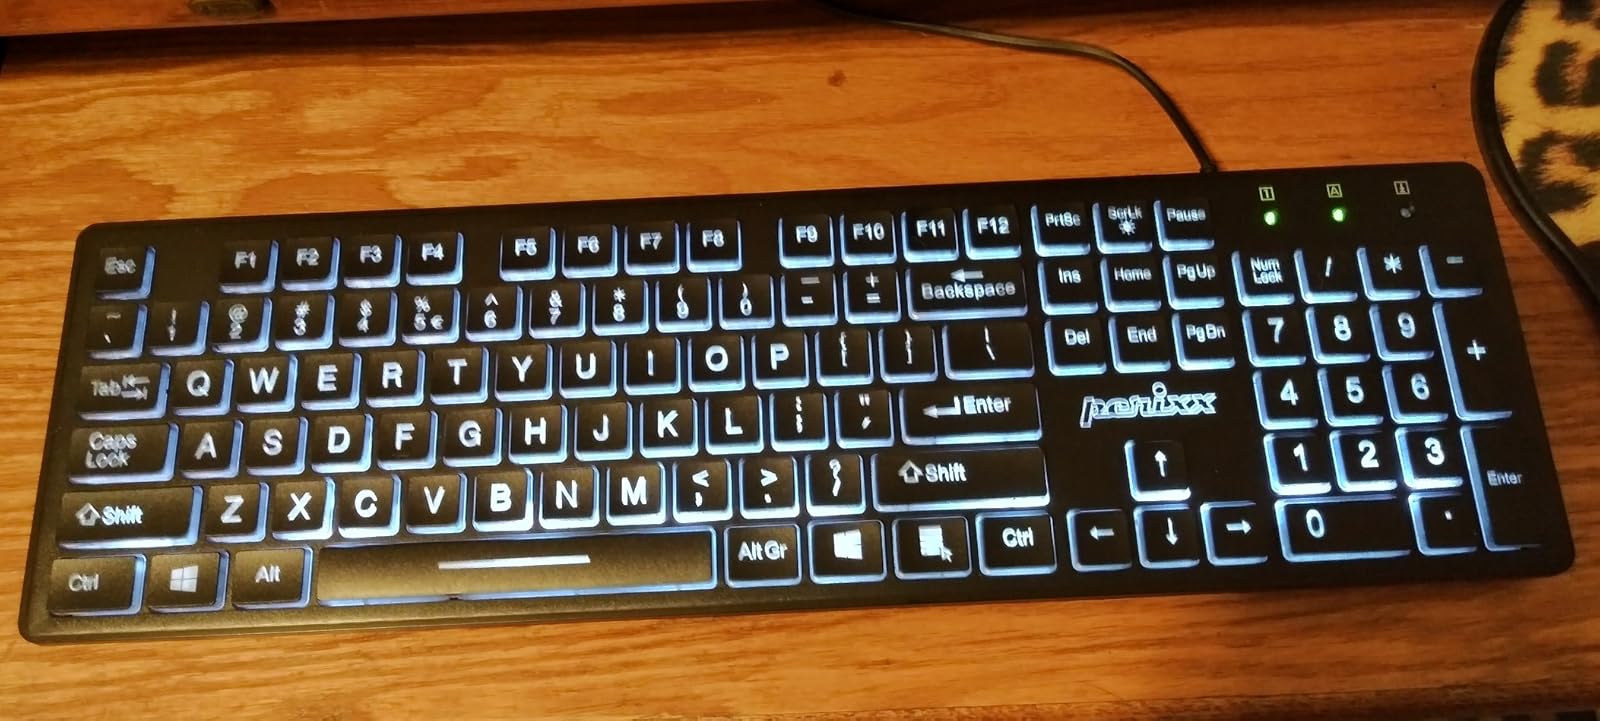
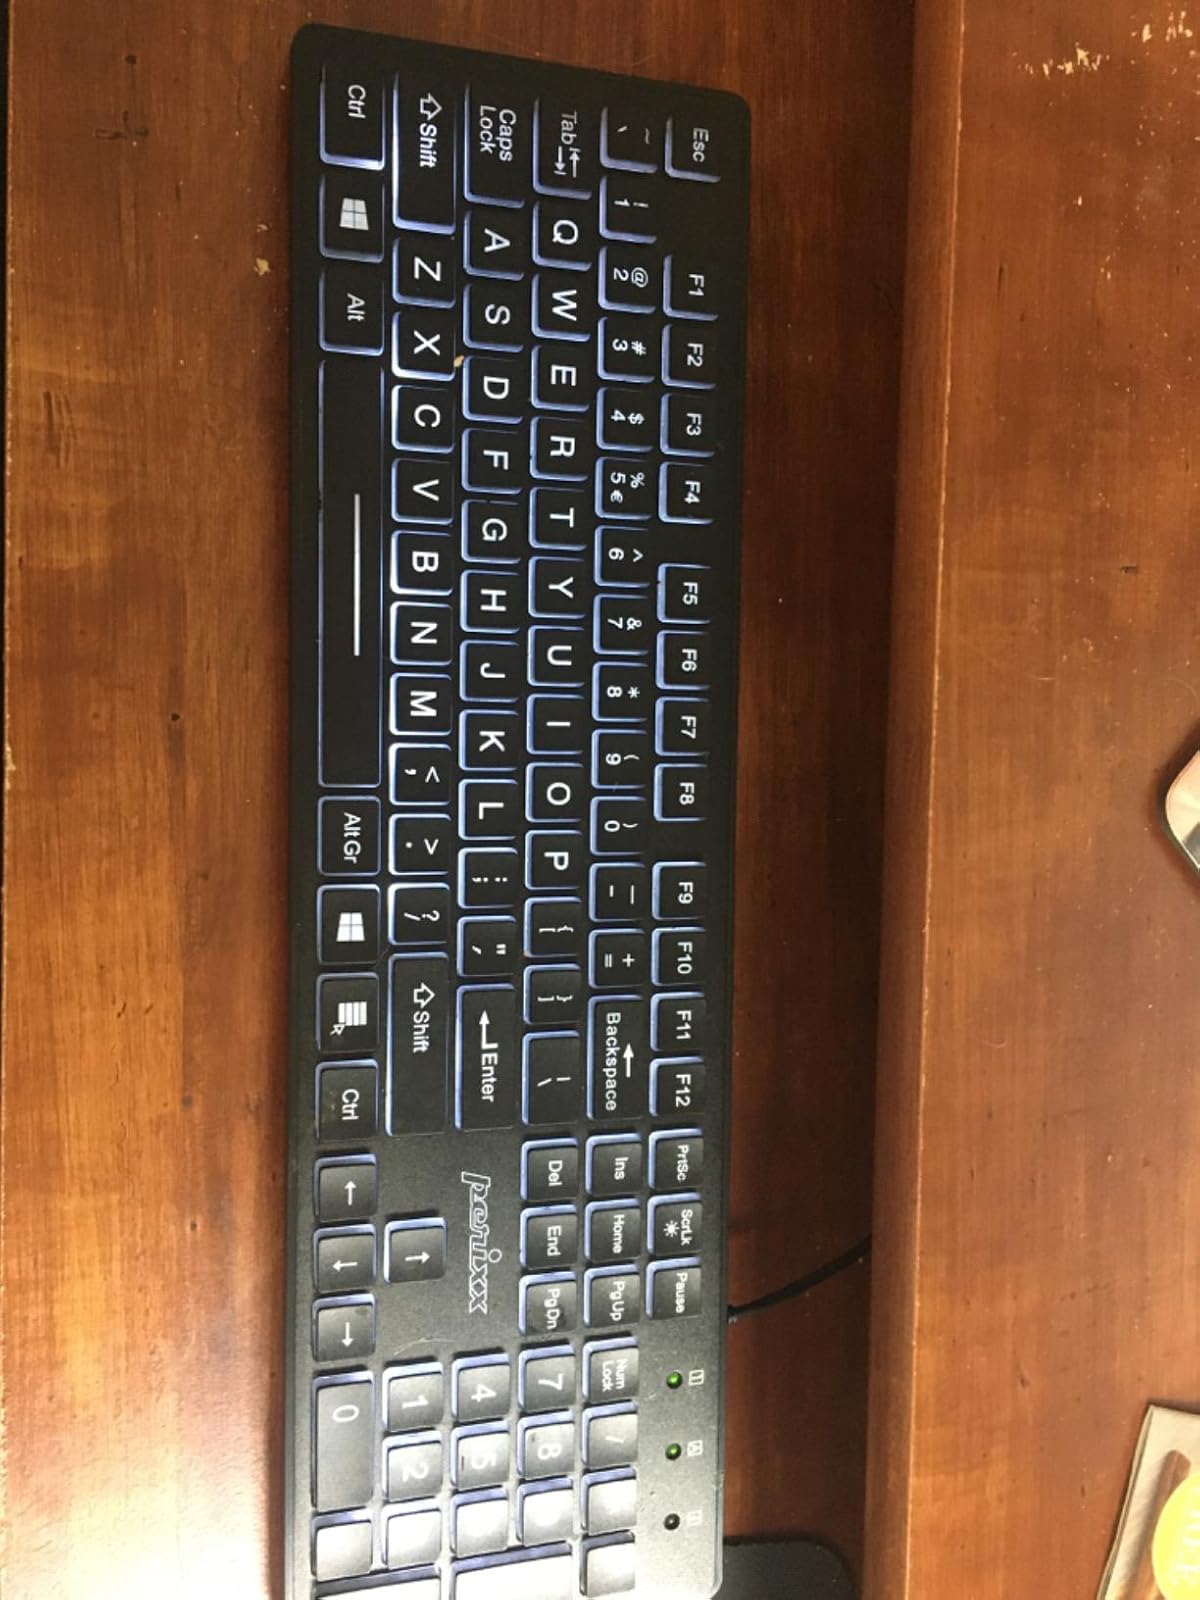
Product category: keyboard
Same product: yes